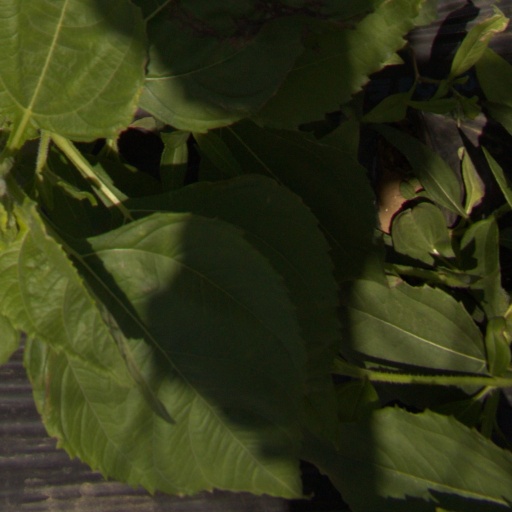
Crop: Jerusalem artichoke